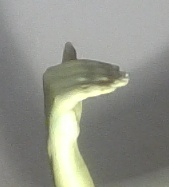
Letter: khaa